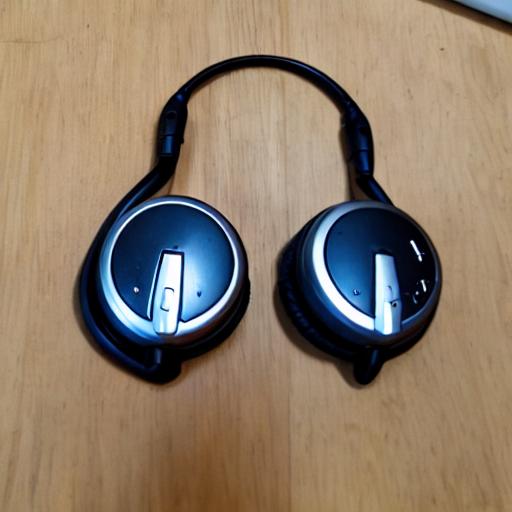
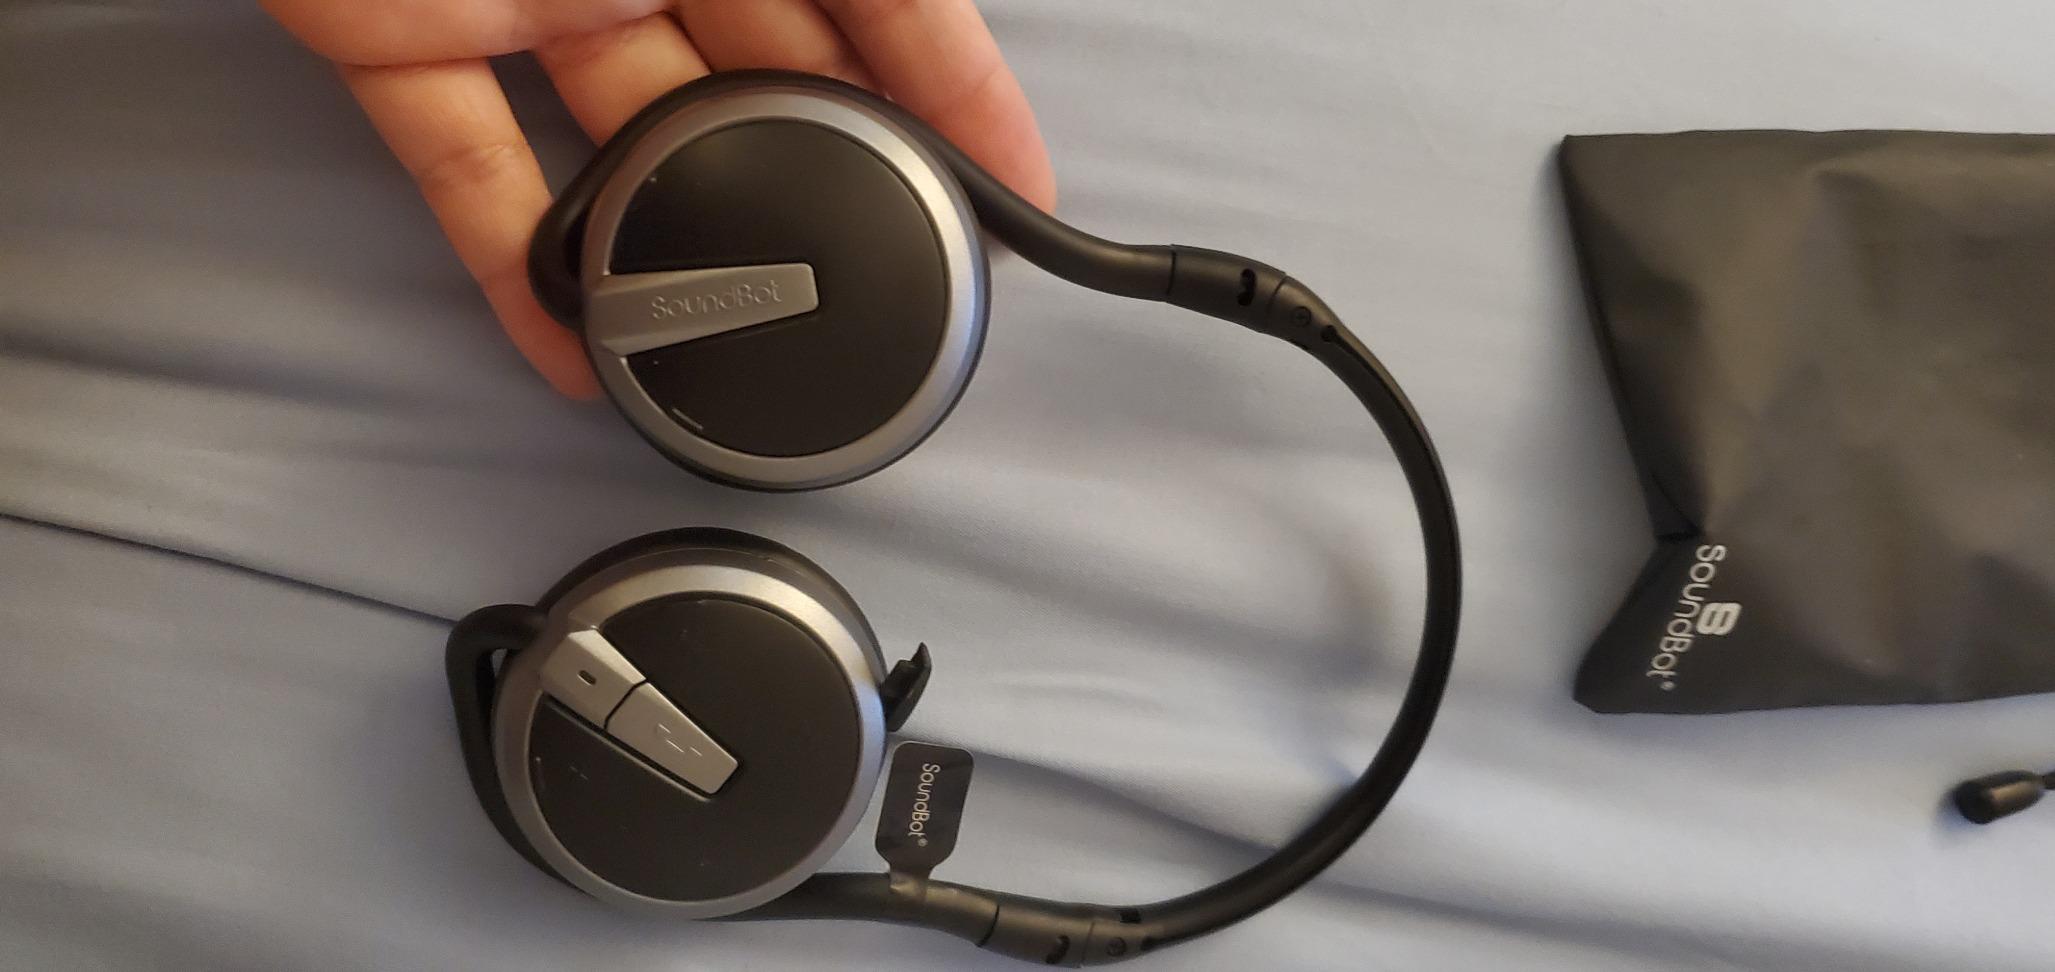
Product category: headphones
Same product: no